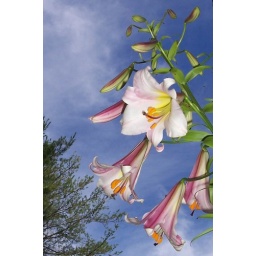
100_2744 Pink trumpet lilies against blue sky